Abuse of Weakness

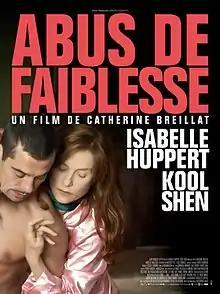
Theatrical release poster

Abuse of Weakness is a 2013 semi-autobiographical film written and directed by Catherine Breillat. The film had its world premiere on 6 September 2013 at the Toronto International Film Festival. In the United States, the film was acquired by Strand Releasing and given a release in December 2014.